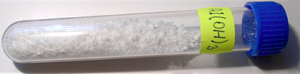
Aluminiumhydroxid
Aluminiumhydroxid i en beholder
Aluminiumhydroxid, Al(OH)₃, findes i naturen som mineralet gibbsit og dets tre meget mere sjældne polymorfer: bayerit, doyleit og nordstrandit. Det er tæt relateret til aluminiumoxidhydroxid, AlO, og aluminiumoxid, Al₂O₃. Disse forbindelser udgør tilsammen de store komponenter i aluminiummalmen bauxit.